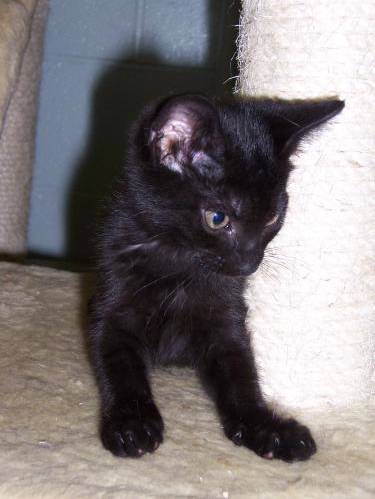
Label: cat